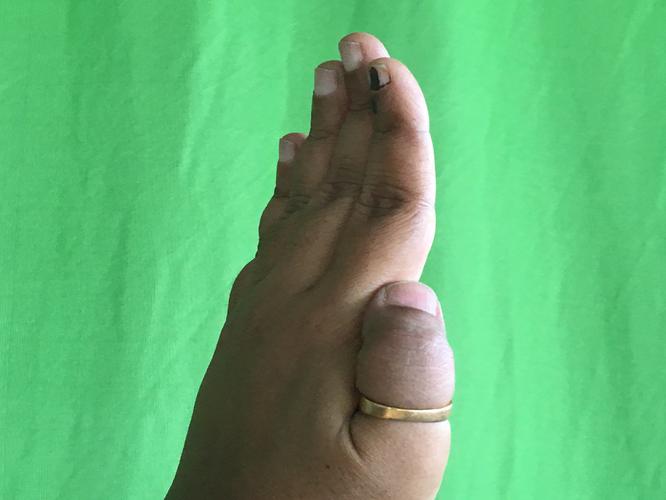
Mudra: Pathaka
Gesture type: single_hand